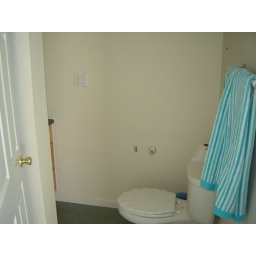
Bathroom on the 2nd floor in the L shaped bedroom